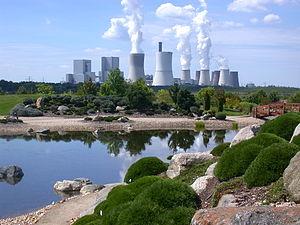
Le secteur de l’électricité en Allemagne se caractérise en 2019 par une production brute d'électricité issue en premier lieu des centrales à combustibles fossiles : 44,2 %, malgré la progression des énergies renouvelables : 40,1 %. La part du nucléaire est de 12,4 %.
La centrale thermique de Boxberg est une centrale thermique du bassin minier de Lusace. C'est une centrale au lignite située en Saxe, en Allemagne et gérée par Vattenfall.